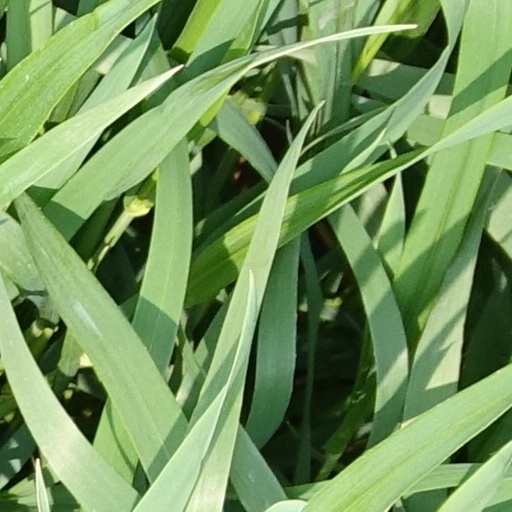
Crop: wheat